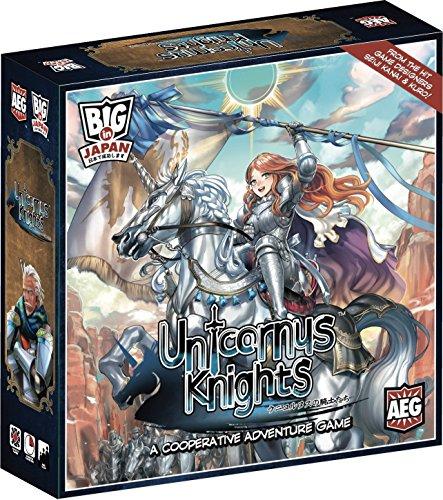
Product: Alderac Entertainment Group Unicornus Knights
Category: Toys & Games | Games & Accessories | Board Games
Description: Cooperative adventure Game.
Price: $39.89
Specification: ProductDimensions:11.8x3.5x11.8inches|ItemWeight:3pounds|ShippingWeight:4.05pounds(Viewshippingratesandpolicies)|DomesticShipping:ItemcanbeshippedwithinU.S.|InternationalShipping:ThisitemcanbeshippedtoselectcountriesoutsideoftheU.S.LearnMore|ASIN:B071KXHLSQ|Itemmodelnumber:7006AEG|Manufacturerrecommendedage:14yearsandup